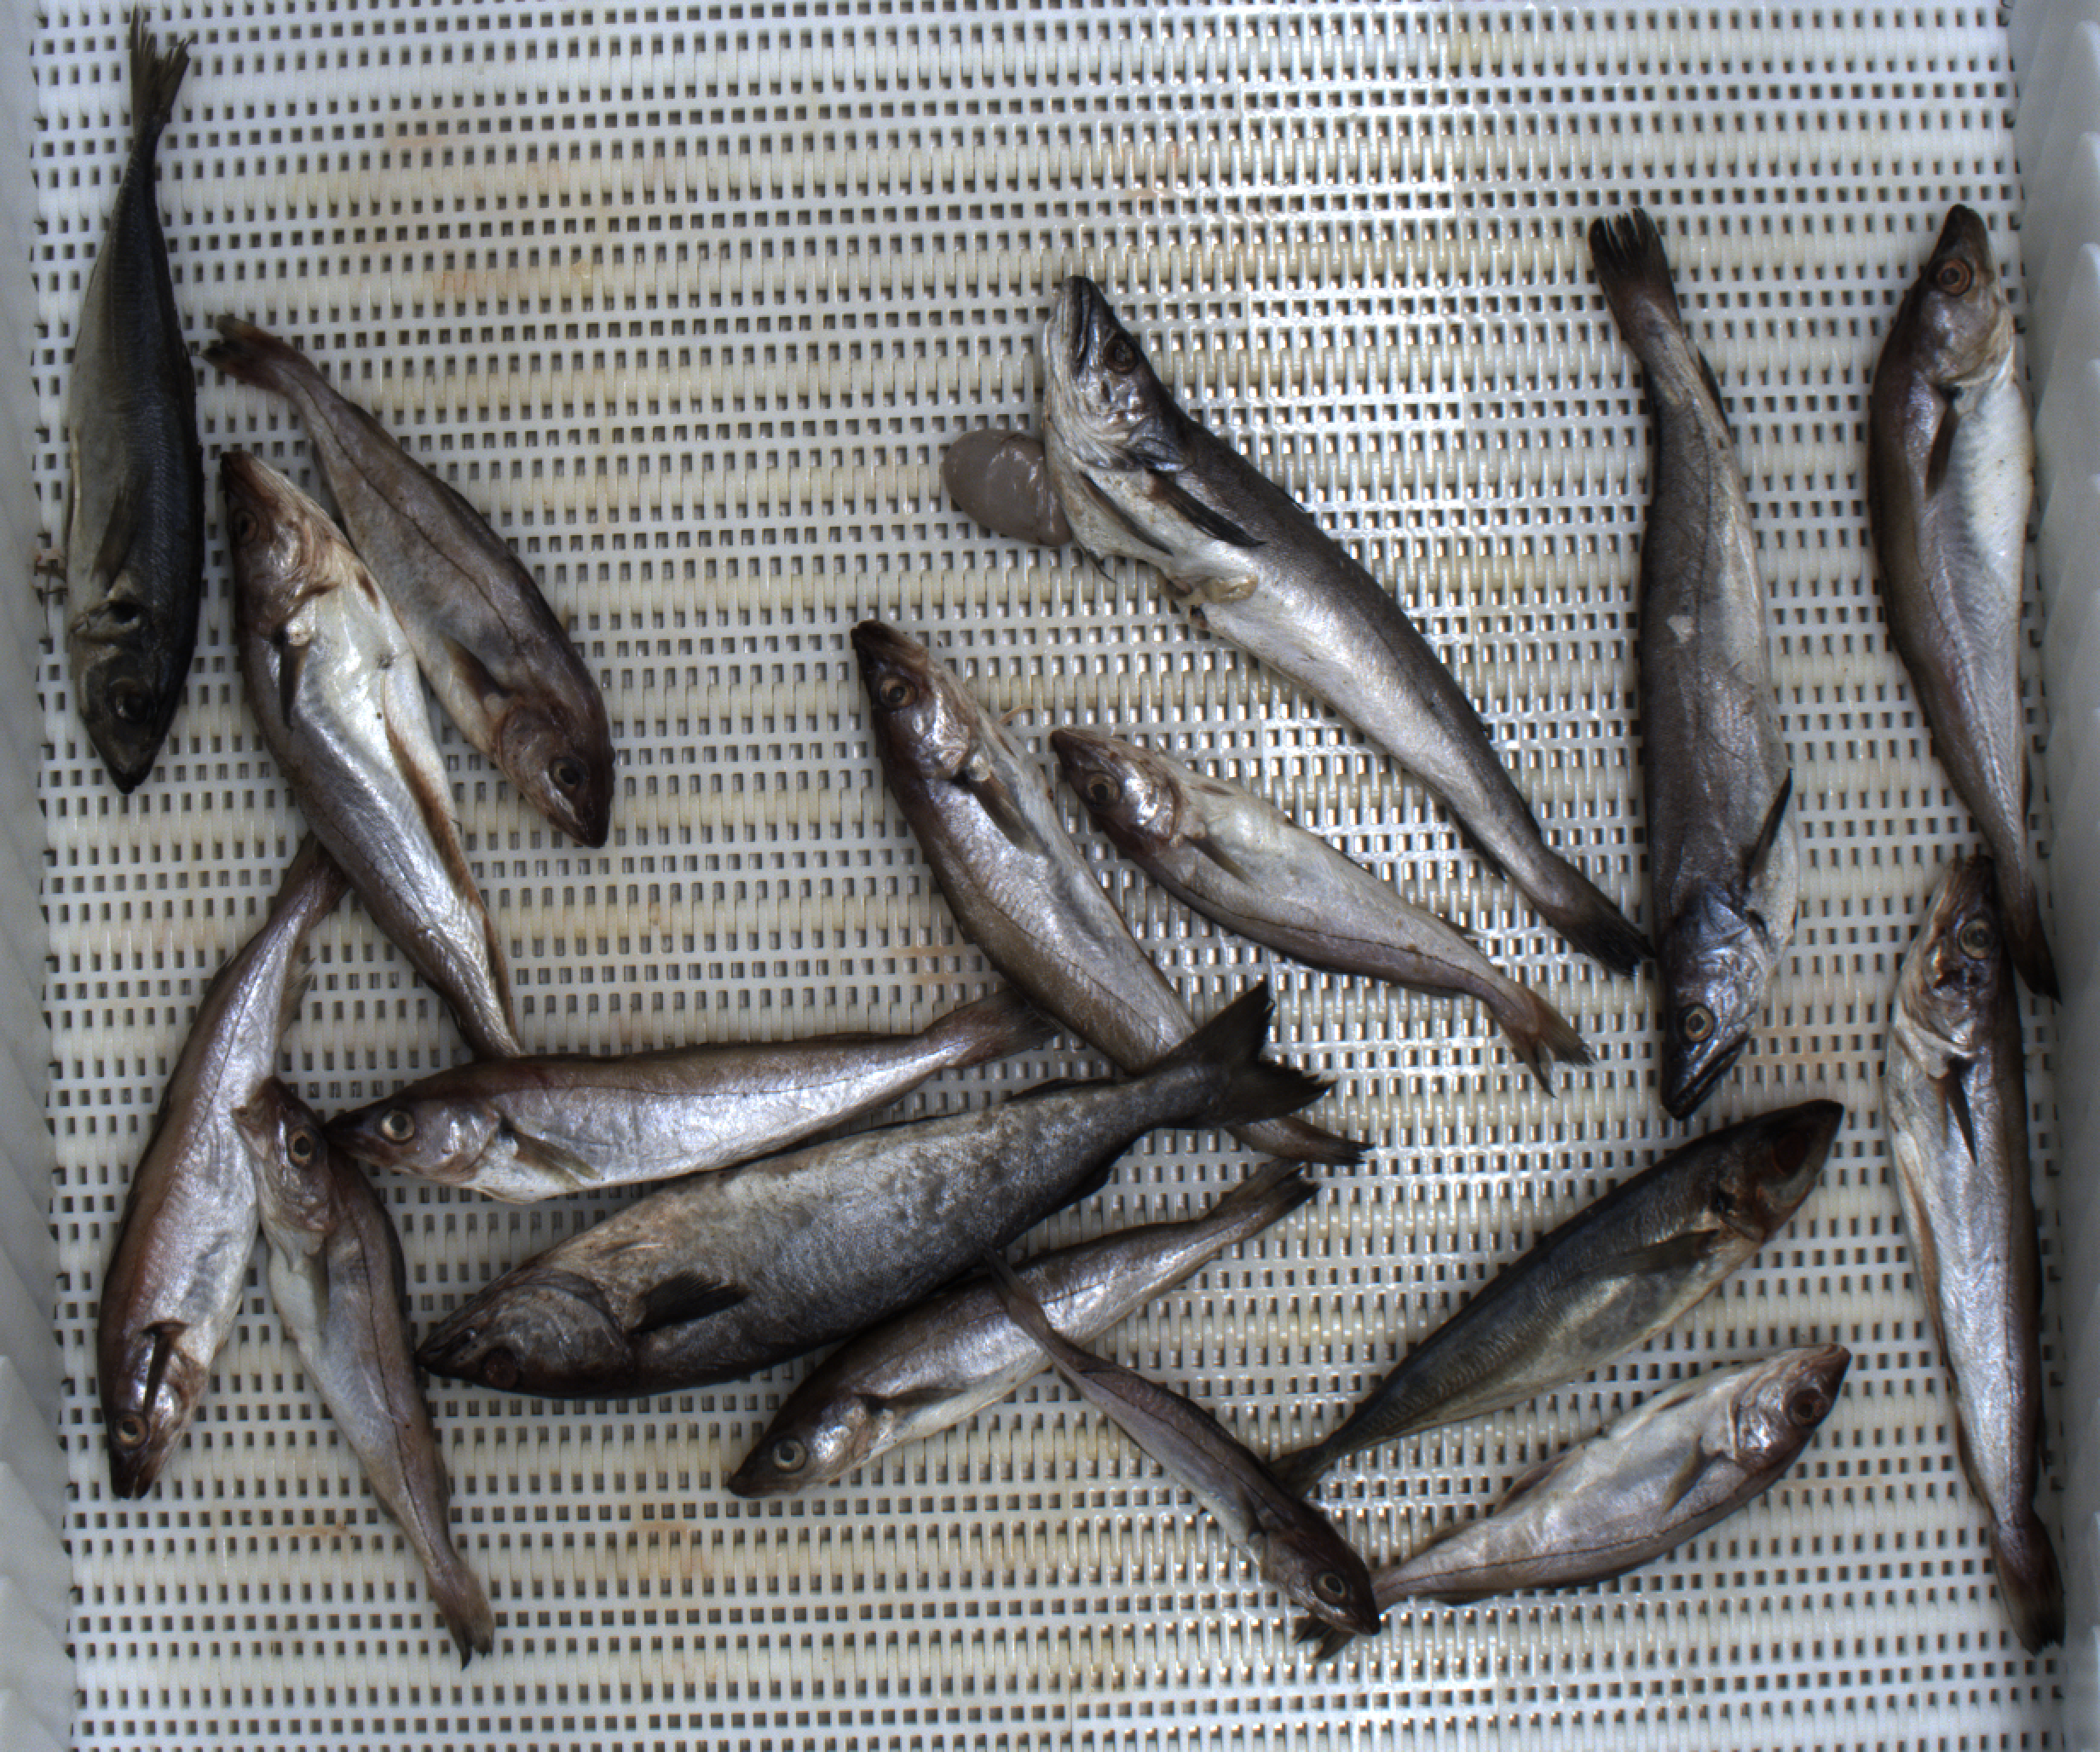
Total fish: 17
Cod: 0
Haddock: 5
Whiting: 7
Hake: 2
Horse mackerel: 2
Saithe: 1
Other: 0